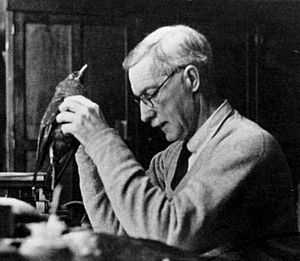
Richard Meinertzhagen
Oberst Richard Henry Meinertzhagen CBE DSO var en britisk soldat, efterretningsofficer, ornitolog and ekspert i lus fra fugle. Han var en indflydelsesrig person i sin samtid og og nød udbredt anerkendelse for sine efterforskninger og handlinger over store dele af verden i sin egenskab af såvel officer som forsker, og han befandt sig ofte i datidens store internationale brændpunkter.